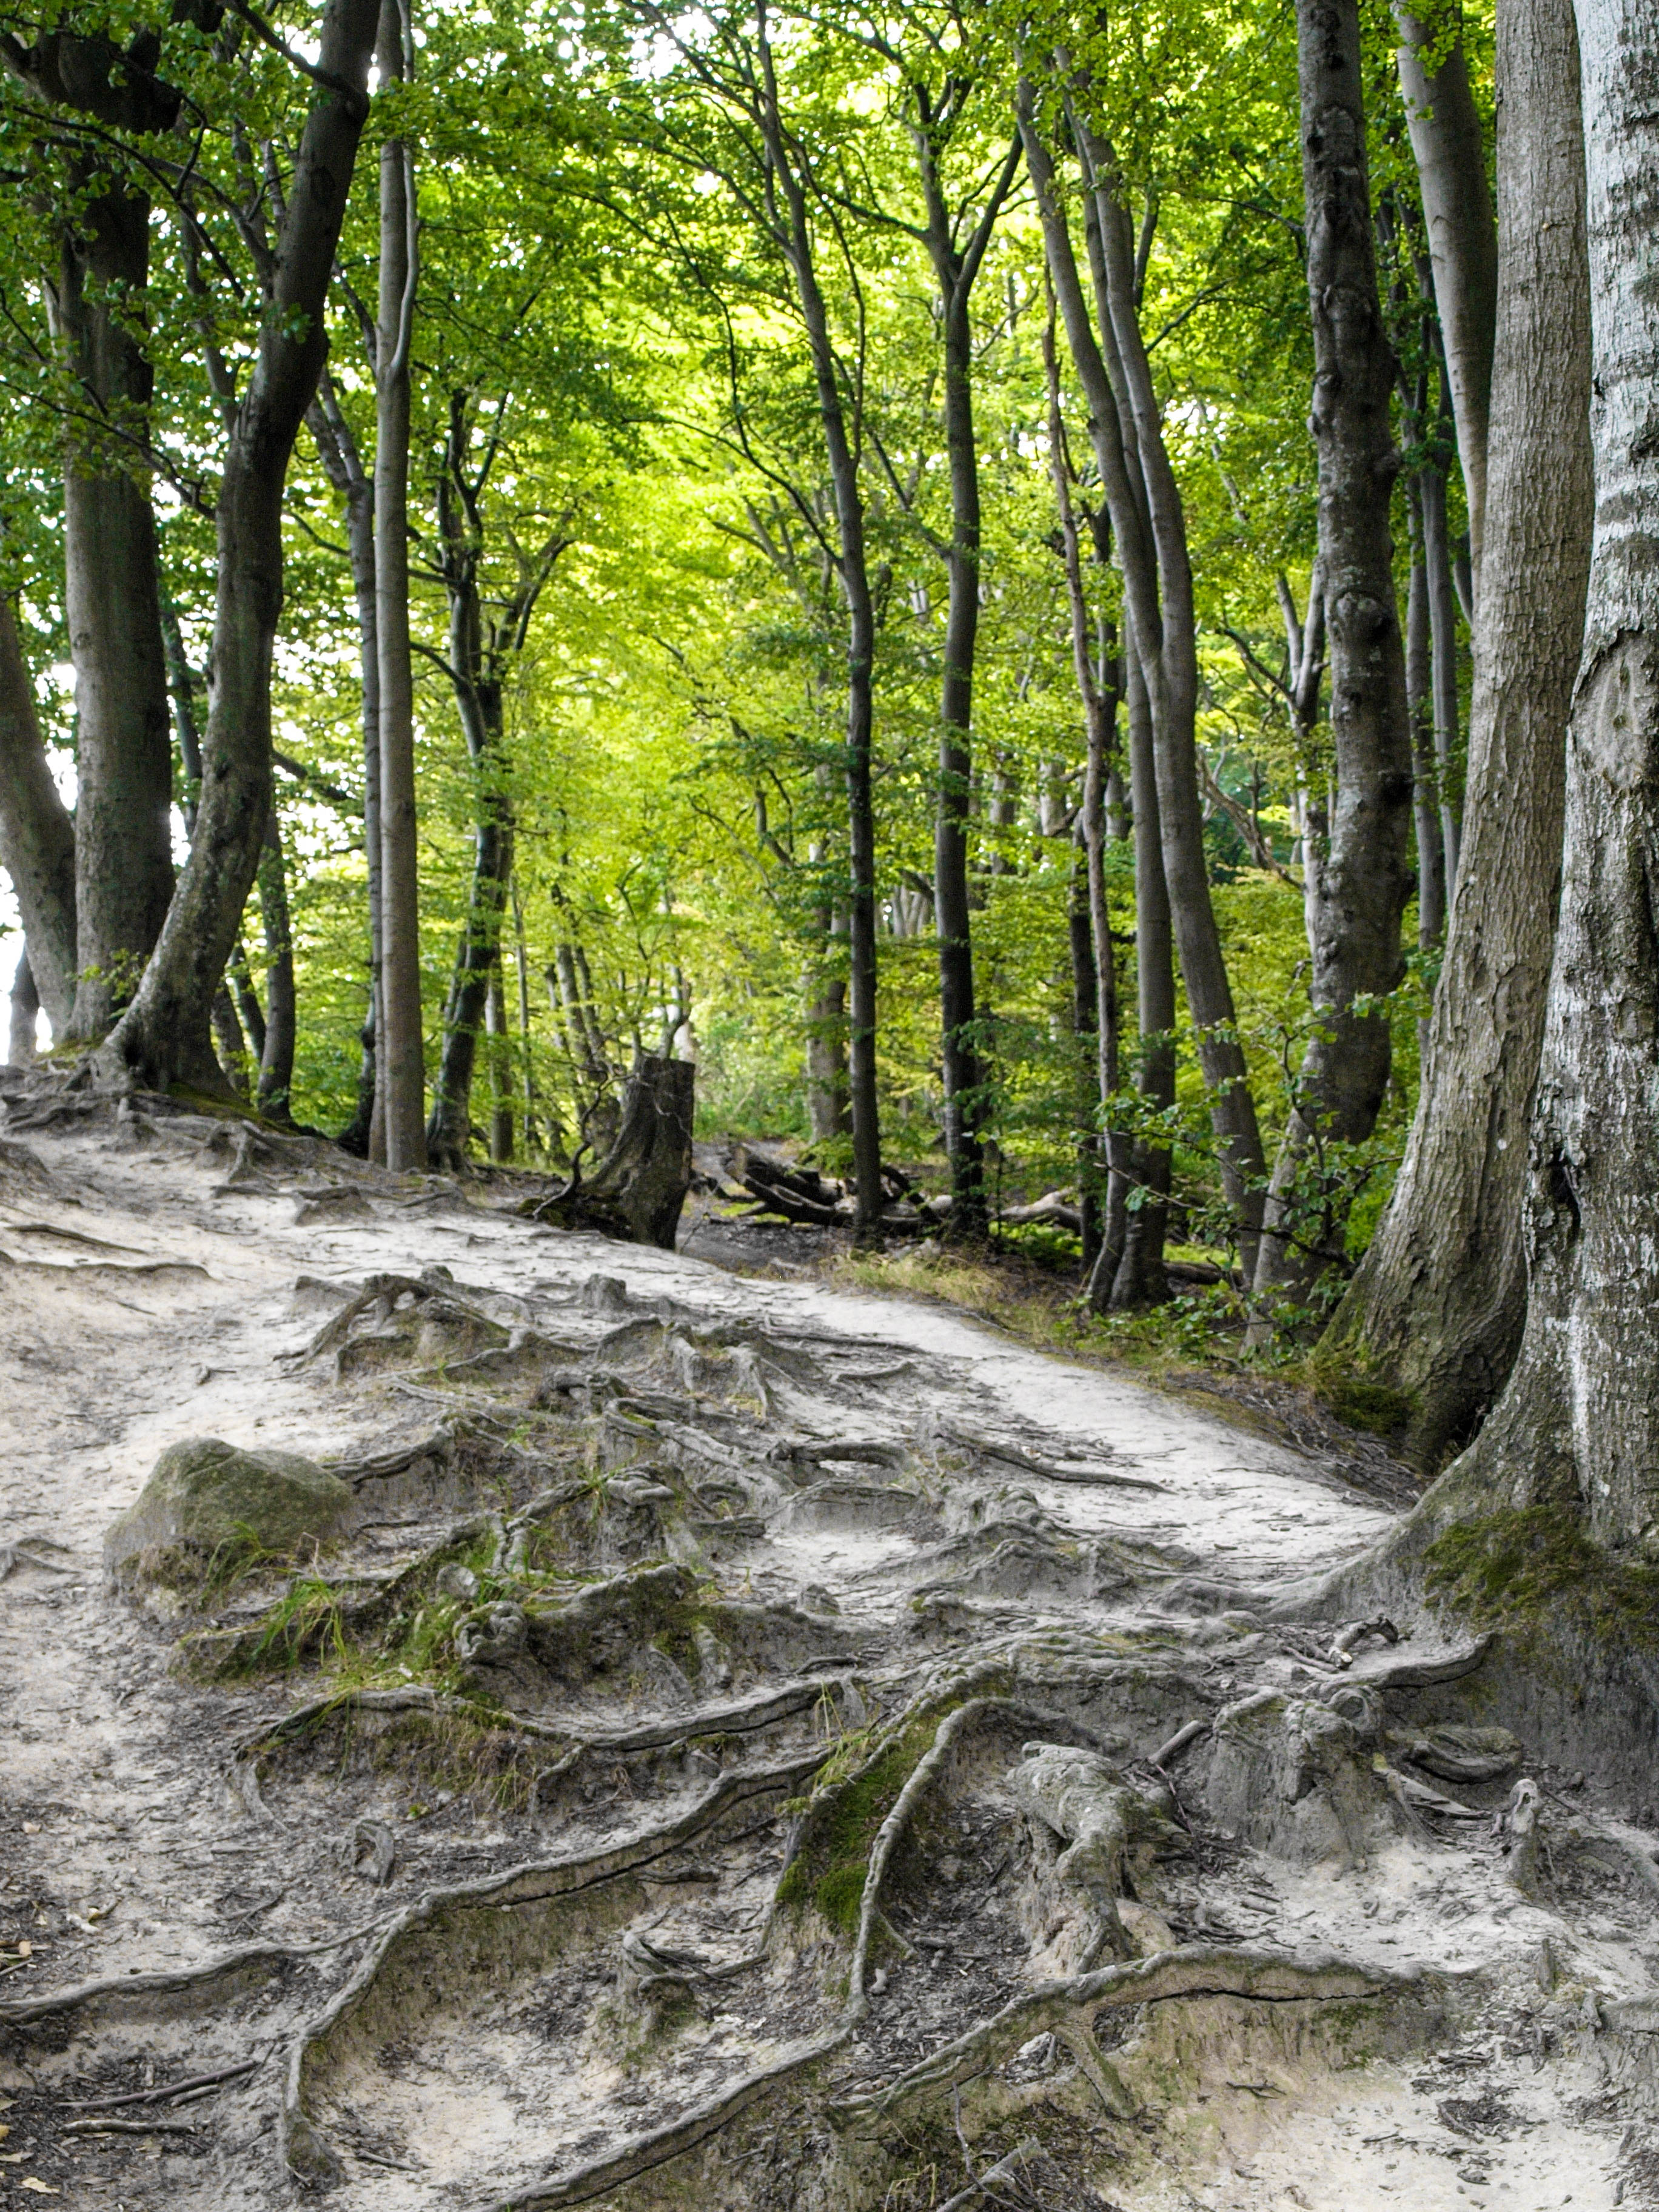
landscape, tree, nature, forest, rock, wilderness, plant, trail, sunlight, leaf, river, stream, green, root, trees, rainforest, woodland, habitat, of course, ecosystem, old growth forest, natural environment, woody plant